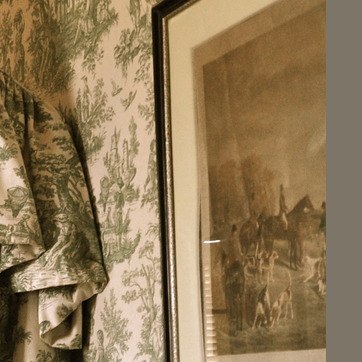
Material: glass